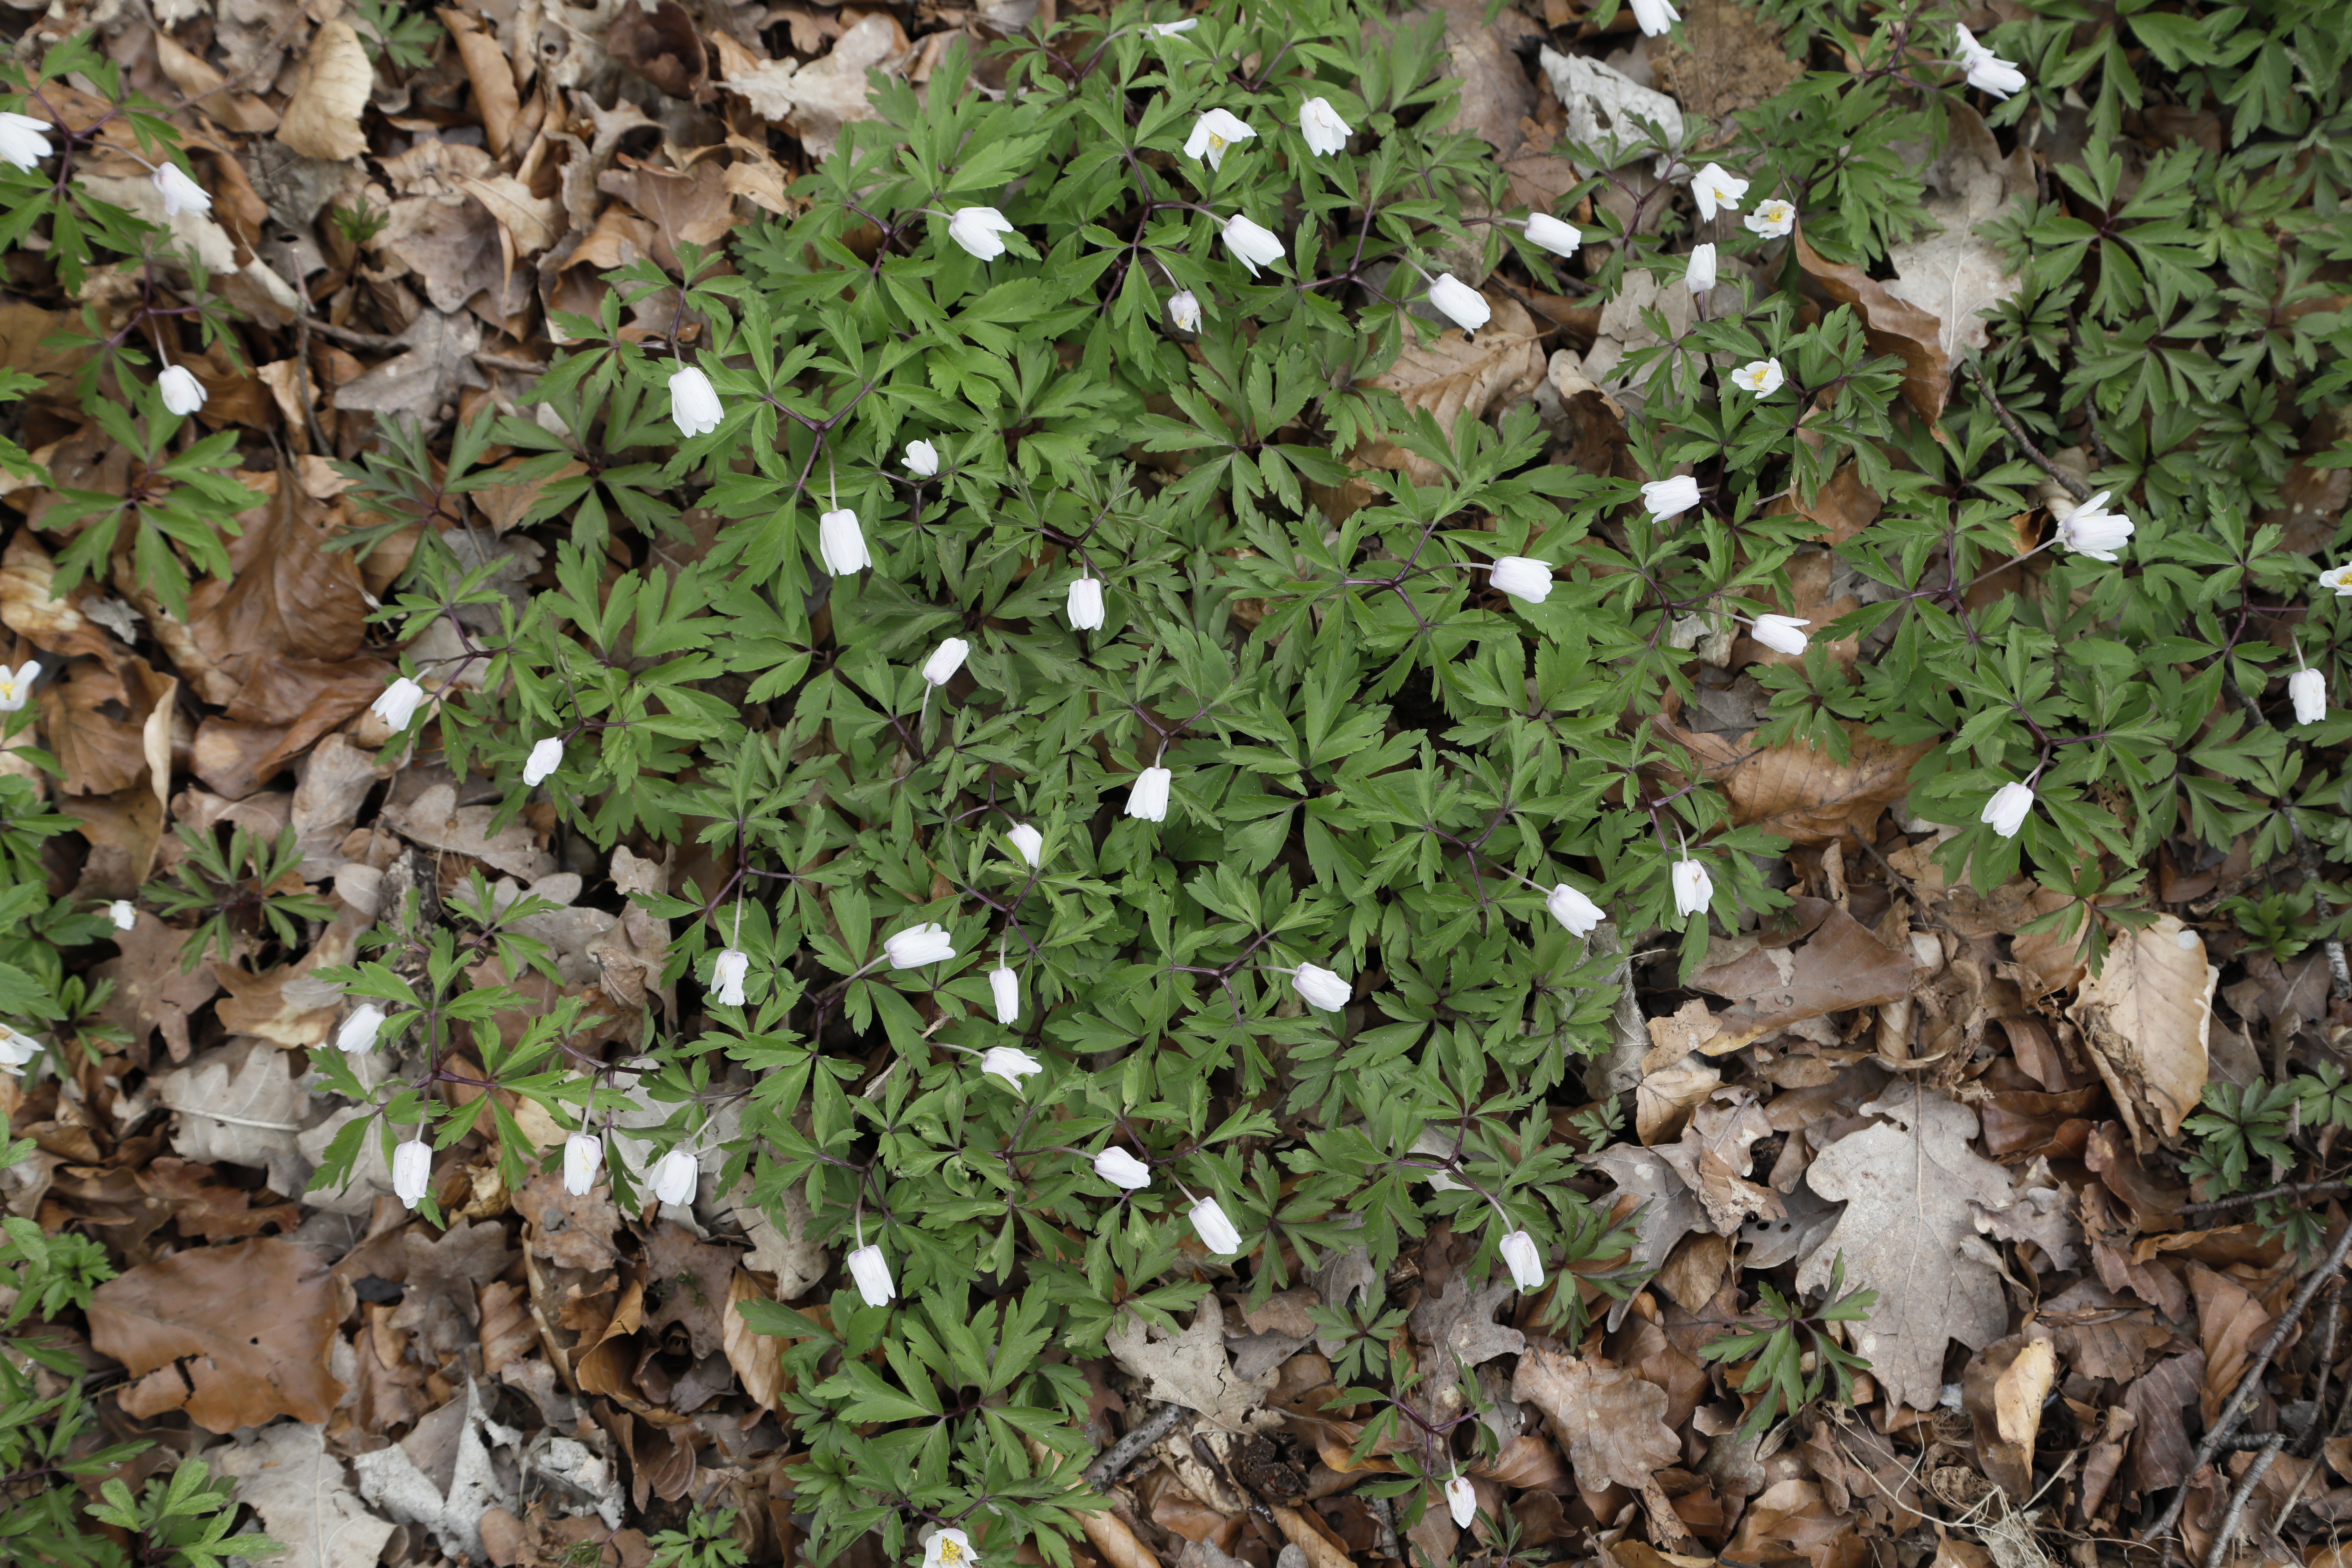
Plant species: Anemone nemorosa